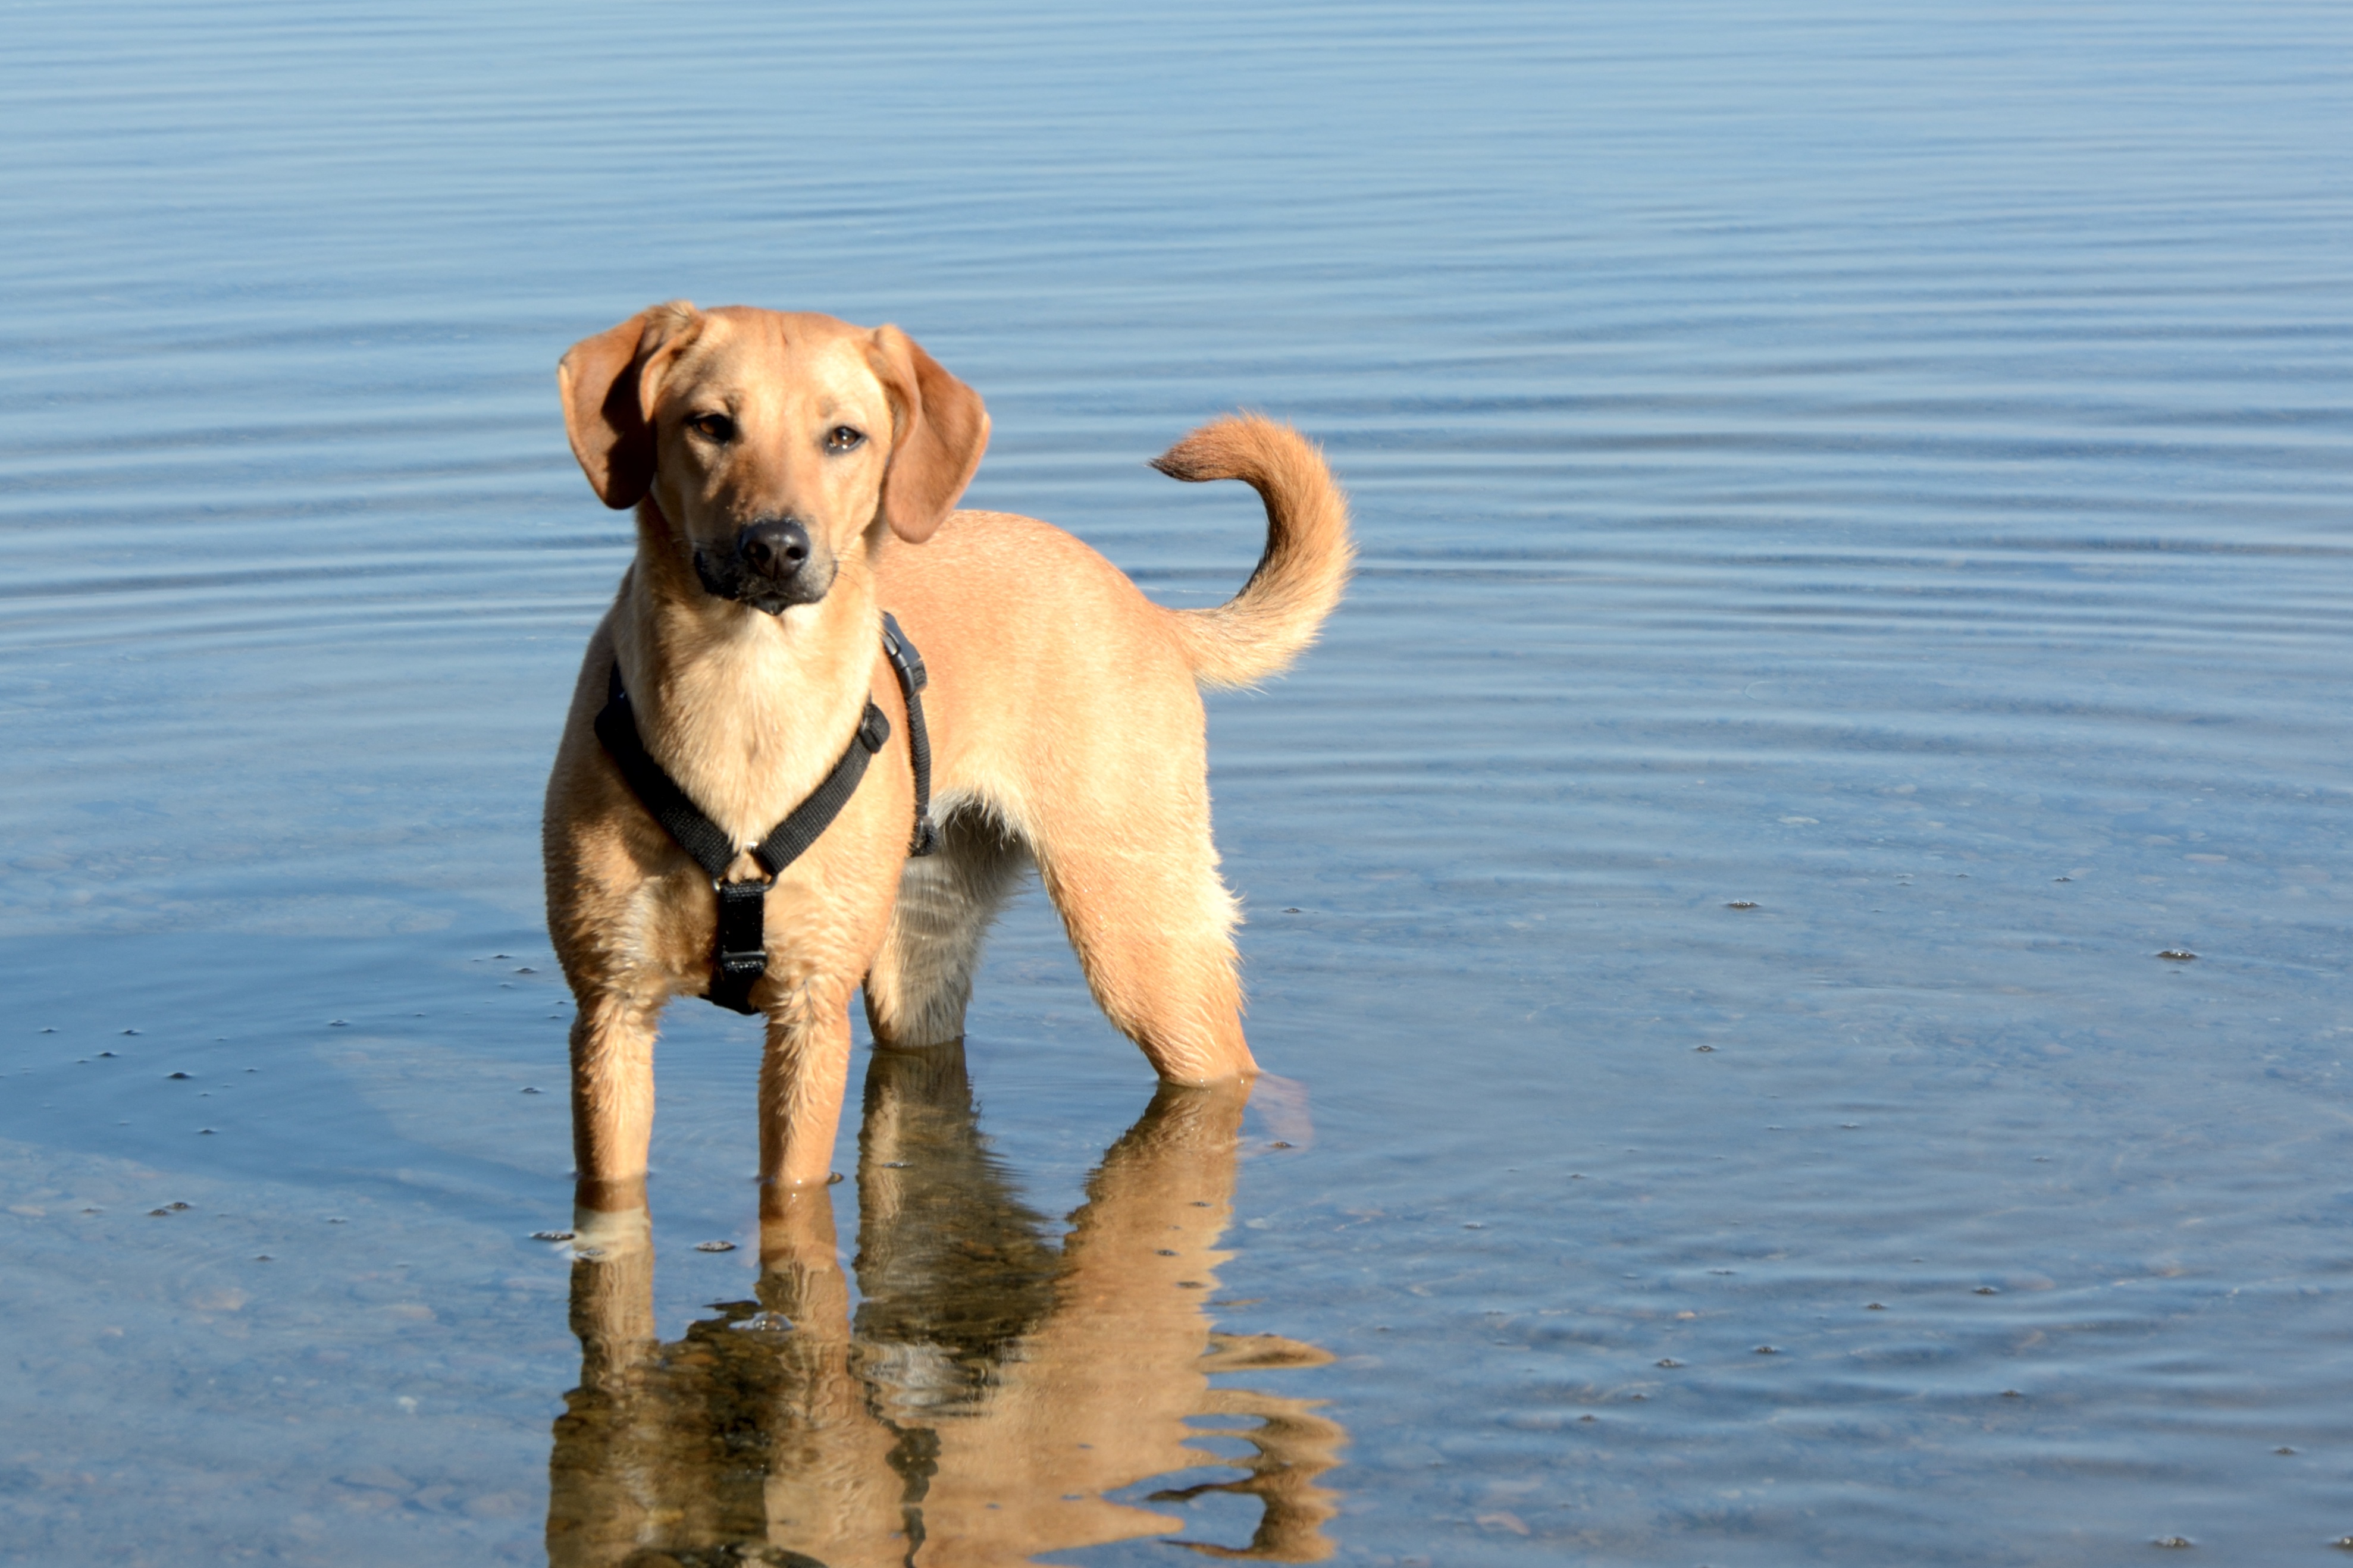
puppy, dog, cute, pet, young, brown, mammal, playful, hybrid, vertebrate, labrador retriever, attention, retriever, animal portrait, young animal, young dog, quadruped, dog like mammal